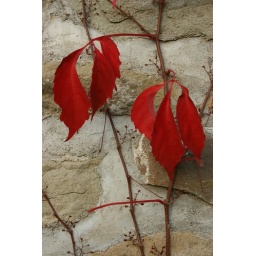
I was stunned by the contrast between the gray wall and these strong and lively red leaves